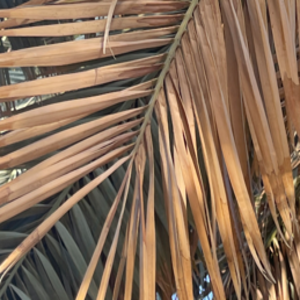
Label: Fusarium Wilt